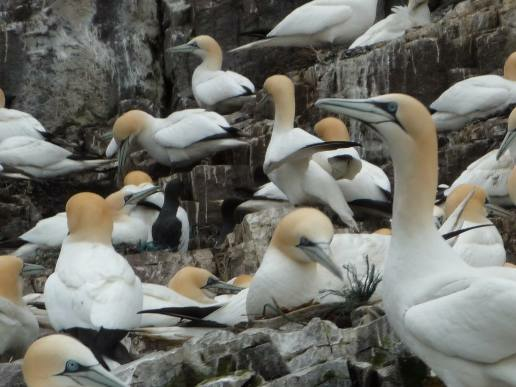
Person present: No